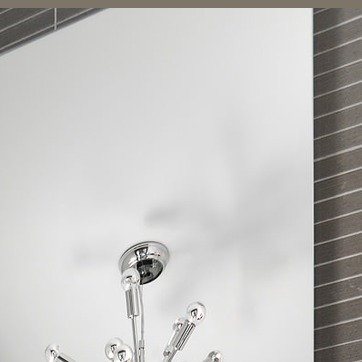
Material: mirror